Dovid Trenk

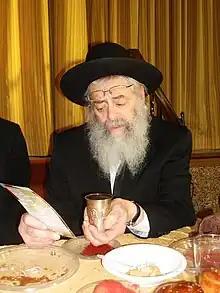
Rabbi Trenk in 2008

Dovid Trenk (1941 – June 30, 2019) was an Orthodox Jewish Rabbi and Rosh Yeshiva of the Yeshiva Moreshes Yehoshua, in Lakewood, New Jersey. Prior to that, he was a Maggid Shiur at Talmudical Academy of Central New Jersey in Adelphia, New Jersey and Mir Yeshiva in Brooklyn, New York.